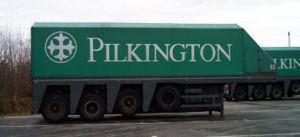
Pilkington est une entreprise britannique de vitrerie-miroiterie - verre, vitraux et survitrage.